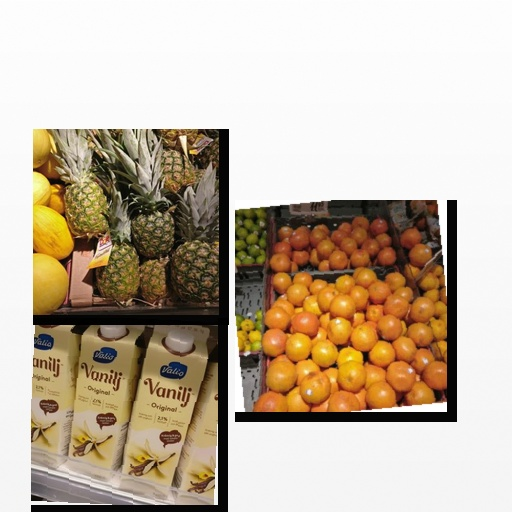
Food items: pineapple, vanilla_yogurt, red_grapefruit